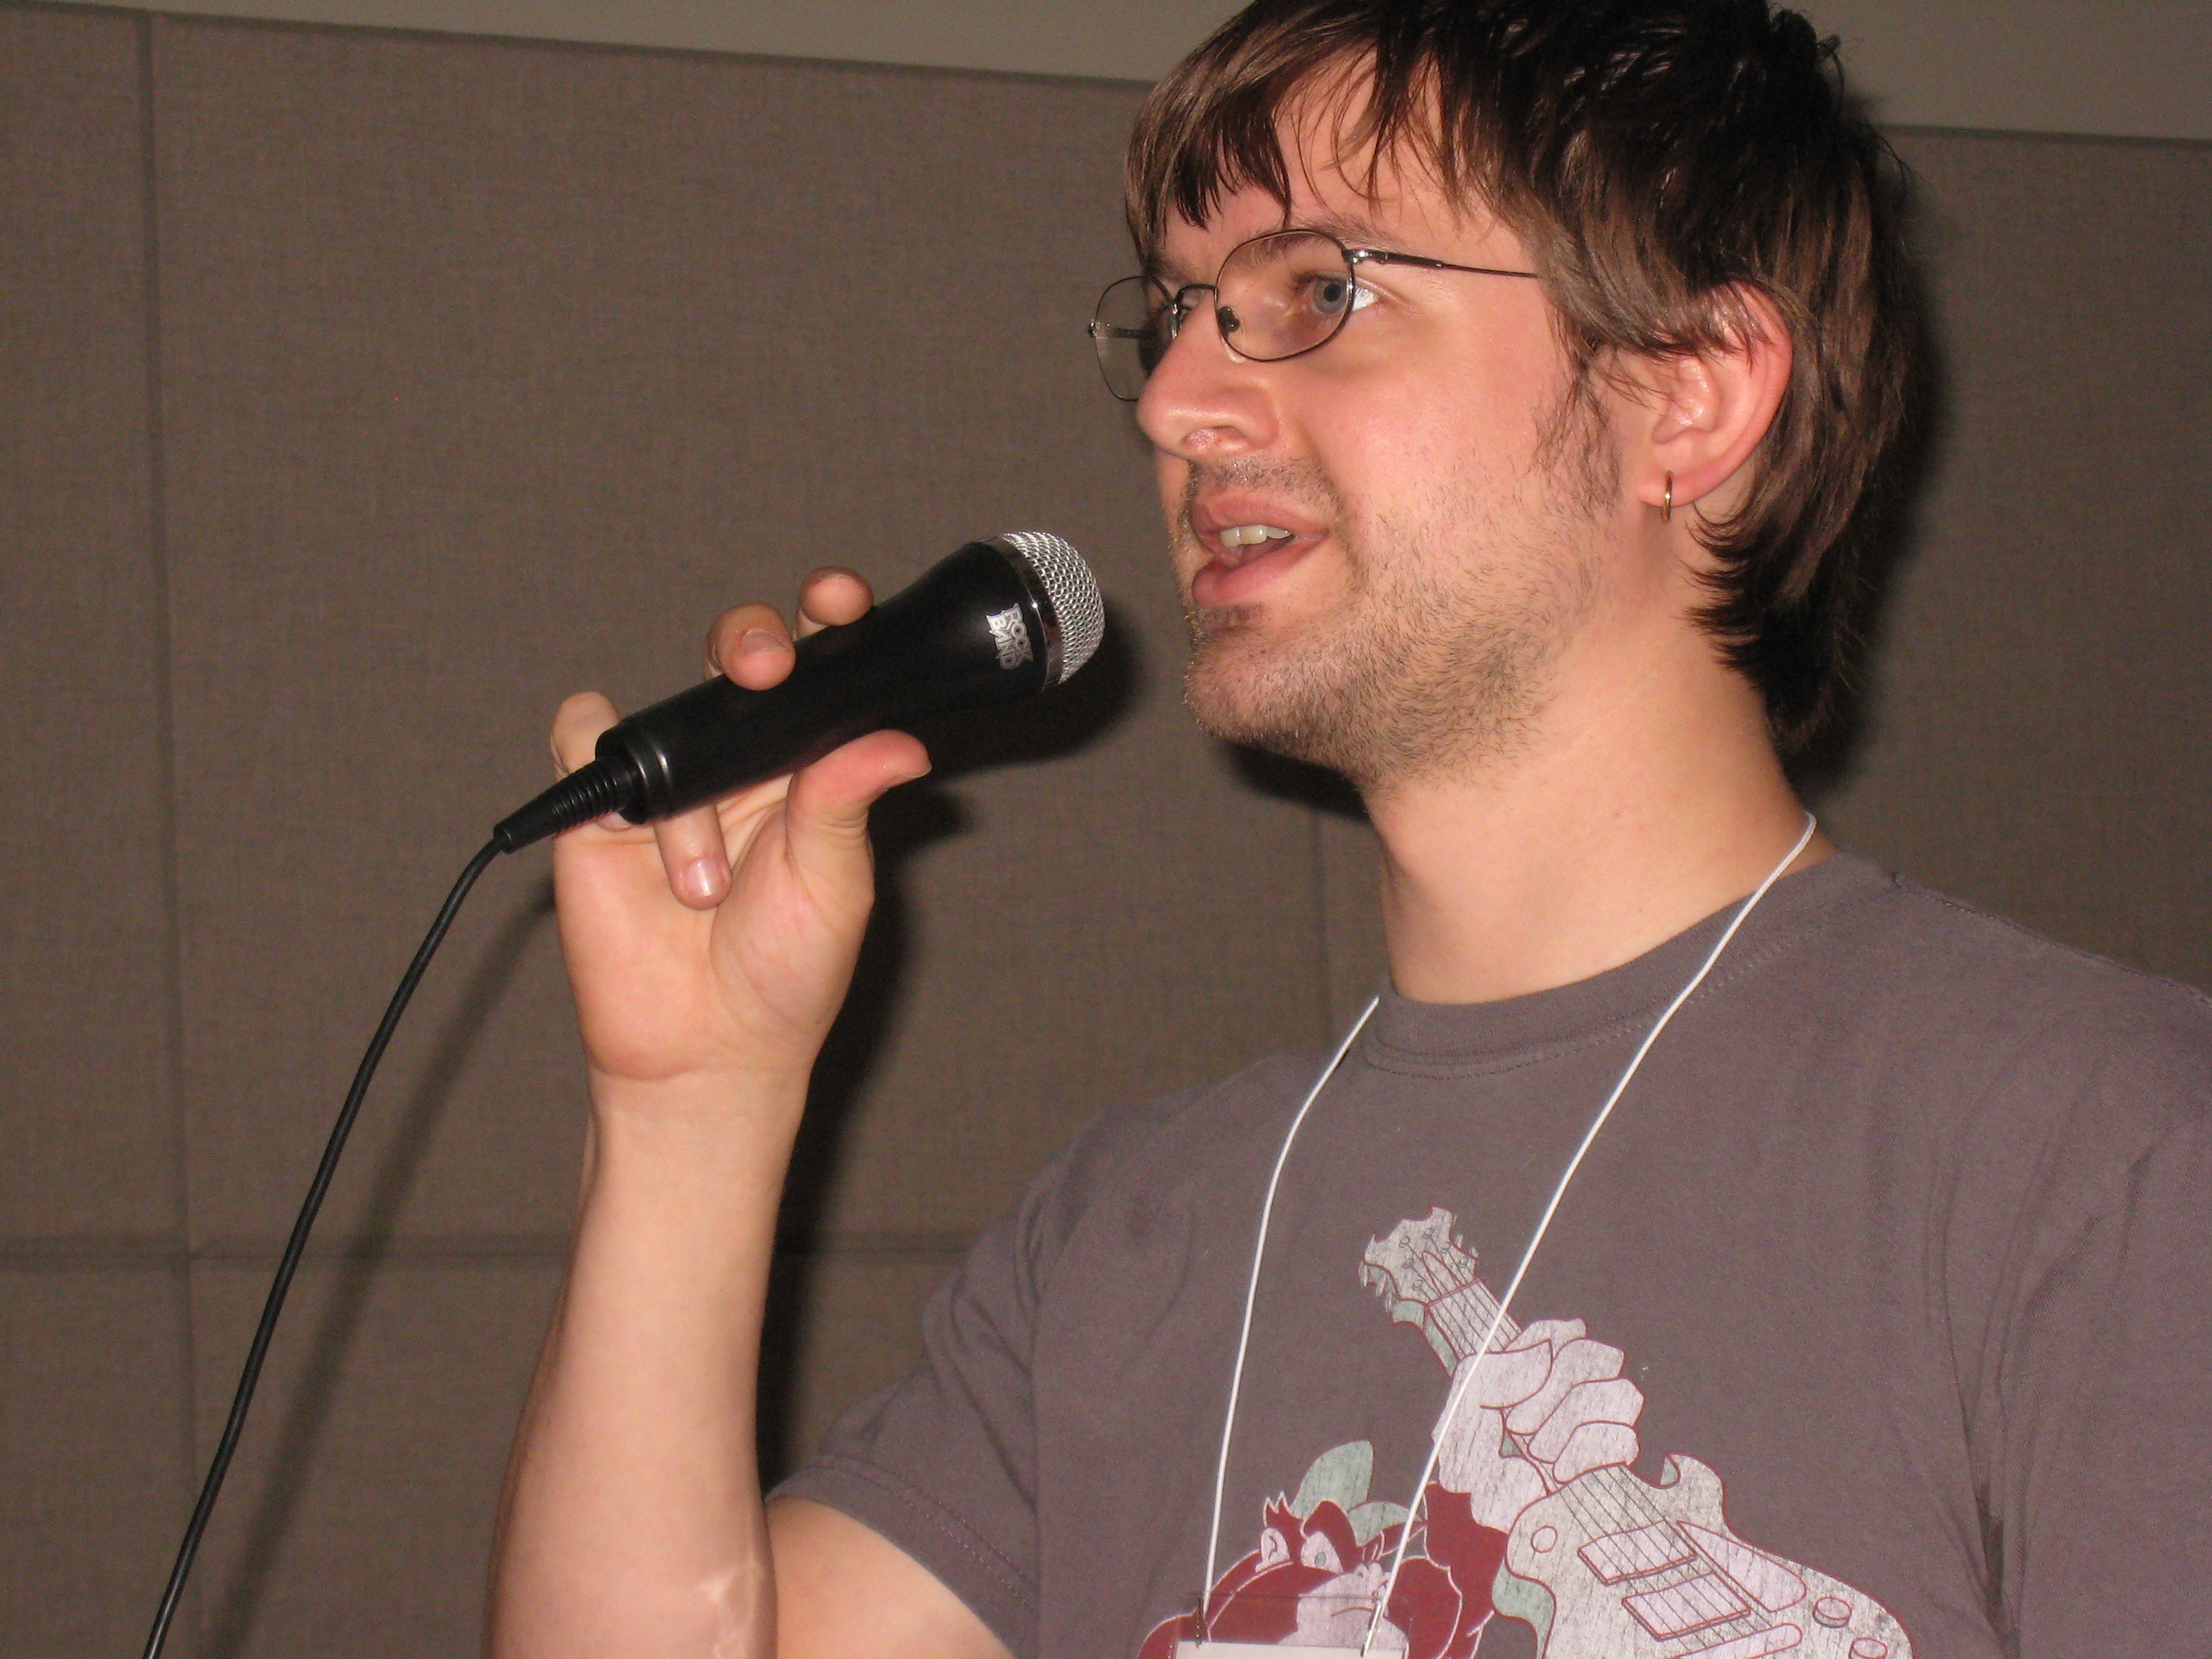
hair, hairstyle, fun, singing, games, 5cardflickr, plpconnectu, macalester